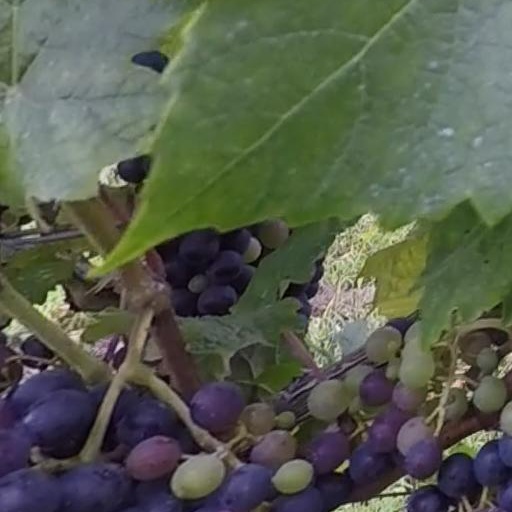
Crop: grape